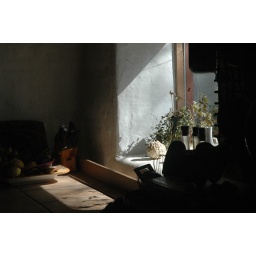
Light creates art in the deep stuccoed strawbale window sills at Kim Thompson's house in Ship Harbour, Nova Scotia.